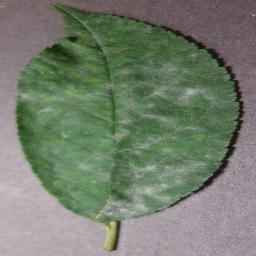
Label: Cherry___Powdery_mildew